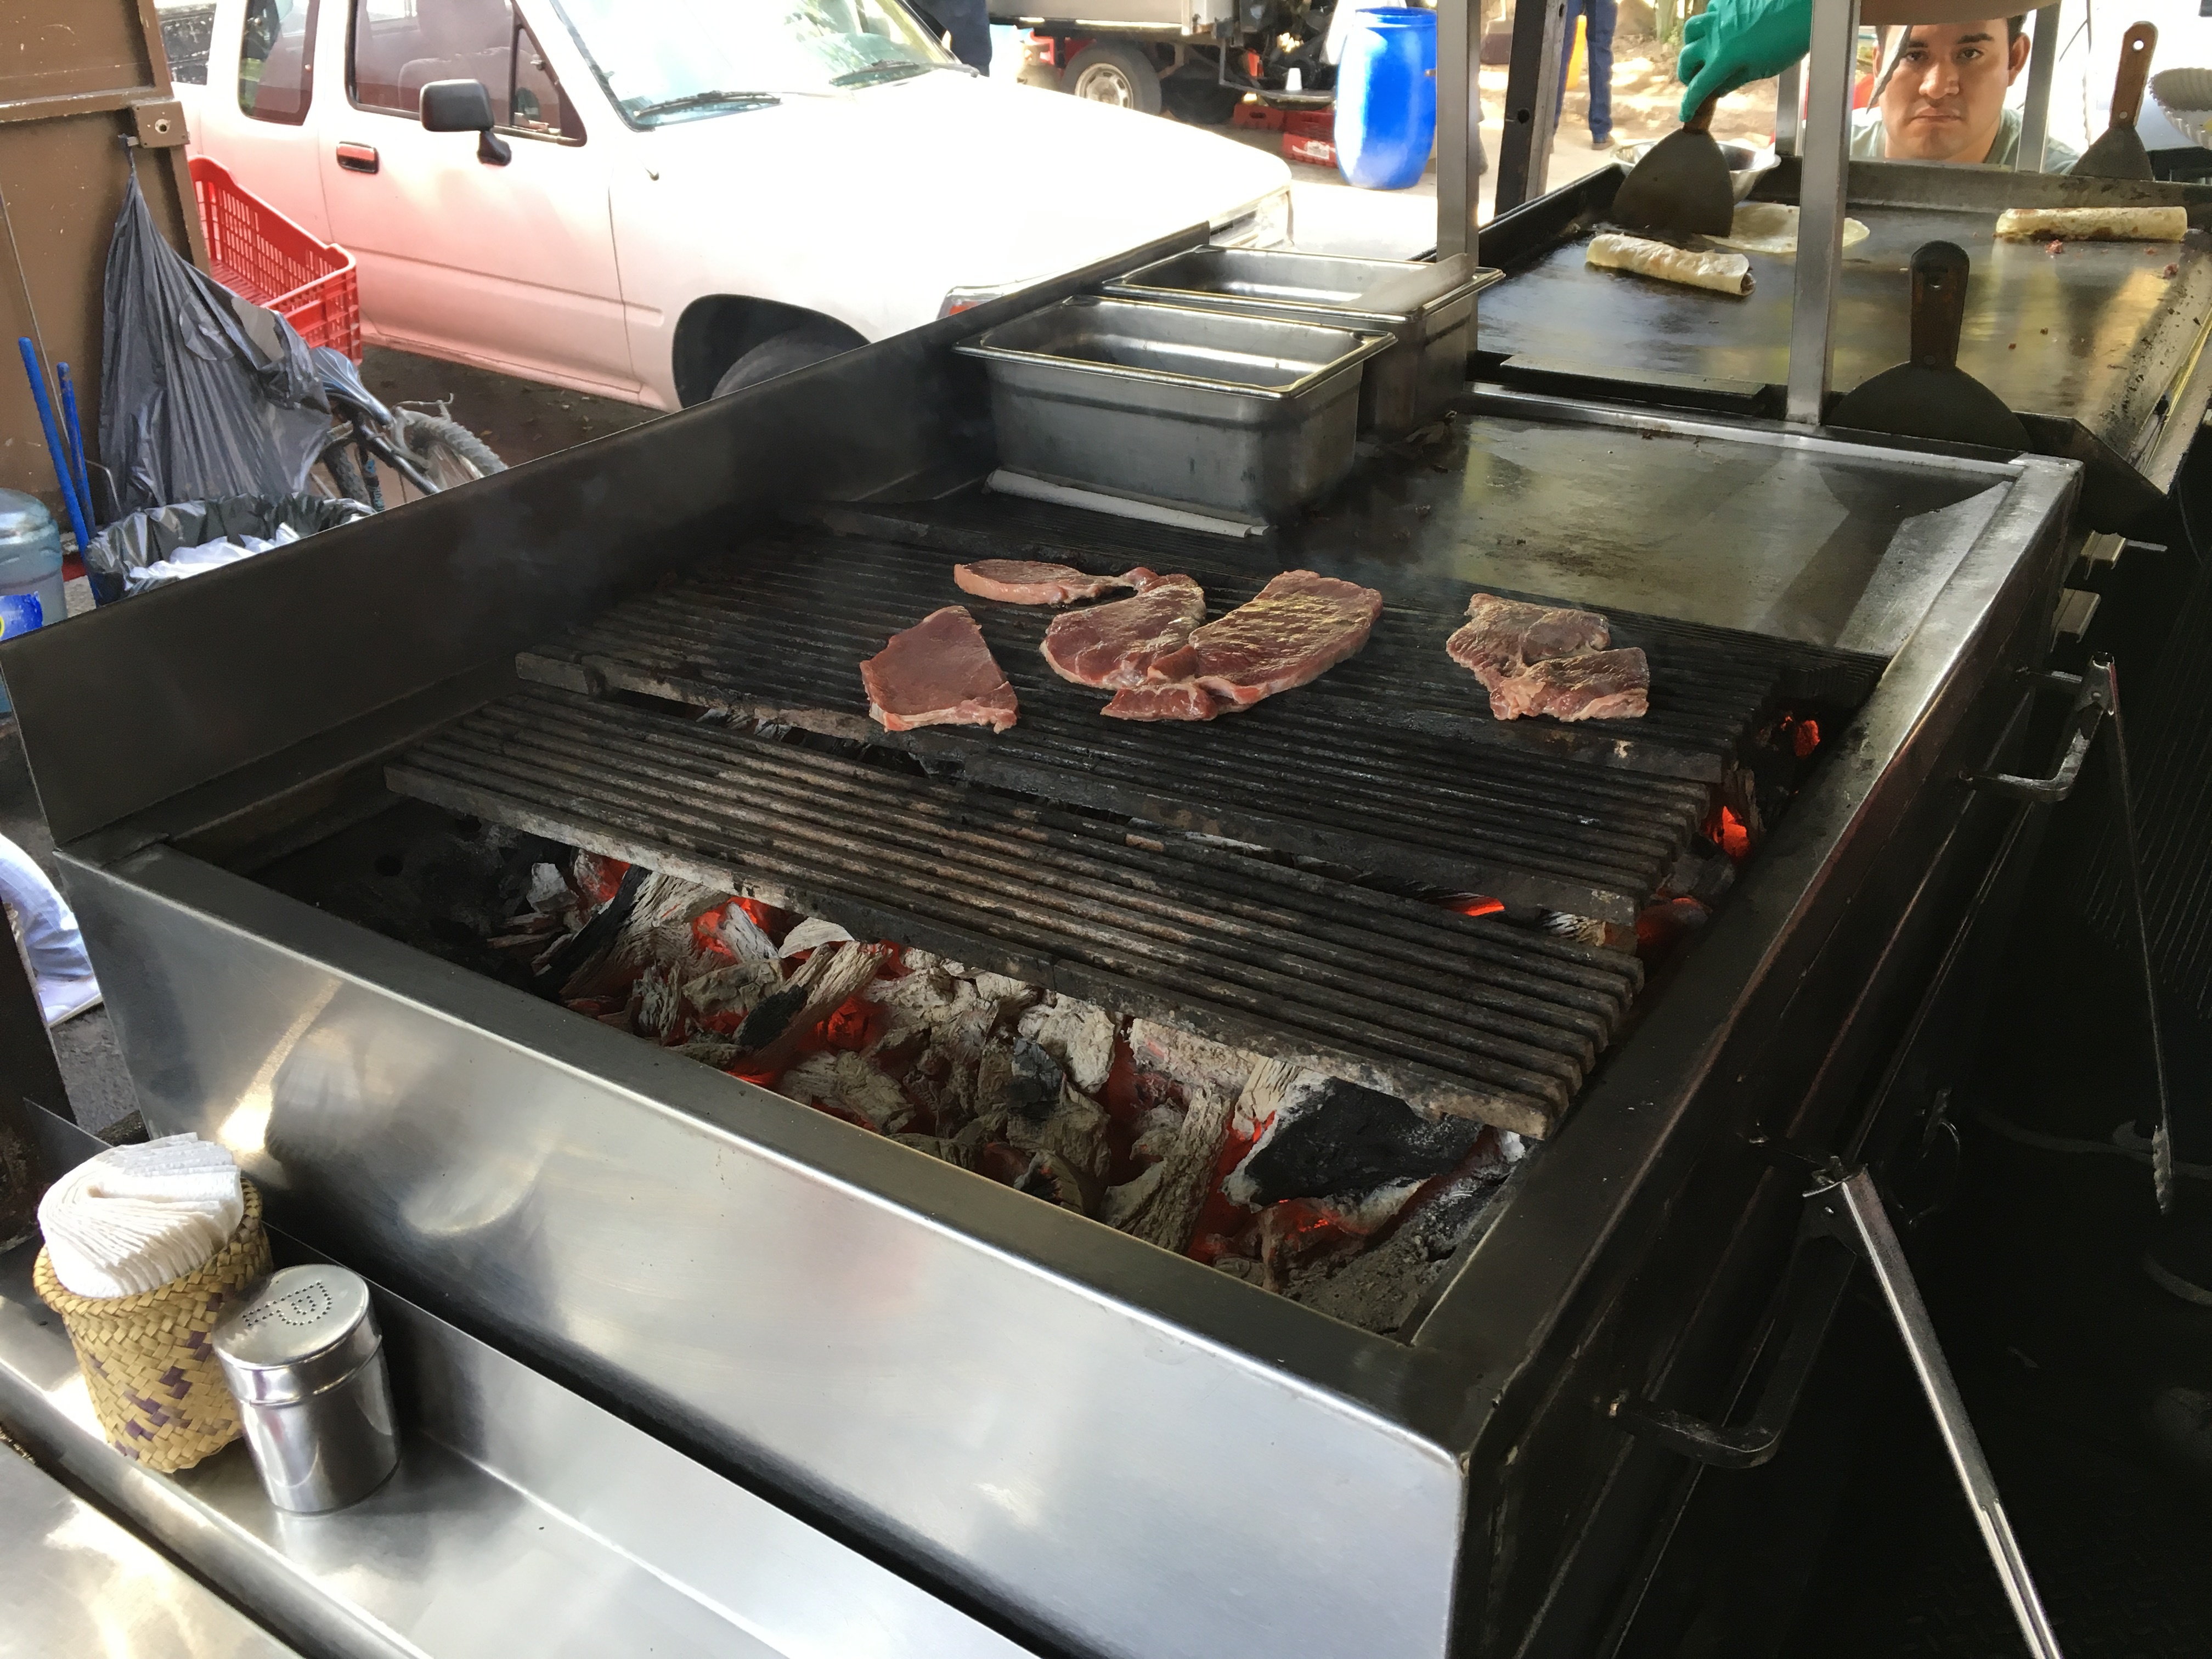
dish, meal, food, meat, barbecue, cuisine, buffet, grilling, barbecue grill, outdoor grill